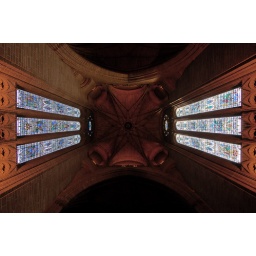
Photograph pointing at the roof of the stain glass windows in the CofE Anglican Cathedral in Liverpool